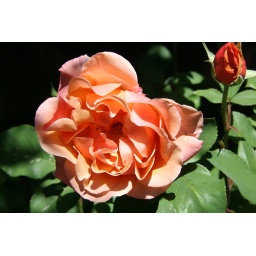
rose by library door